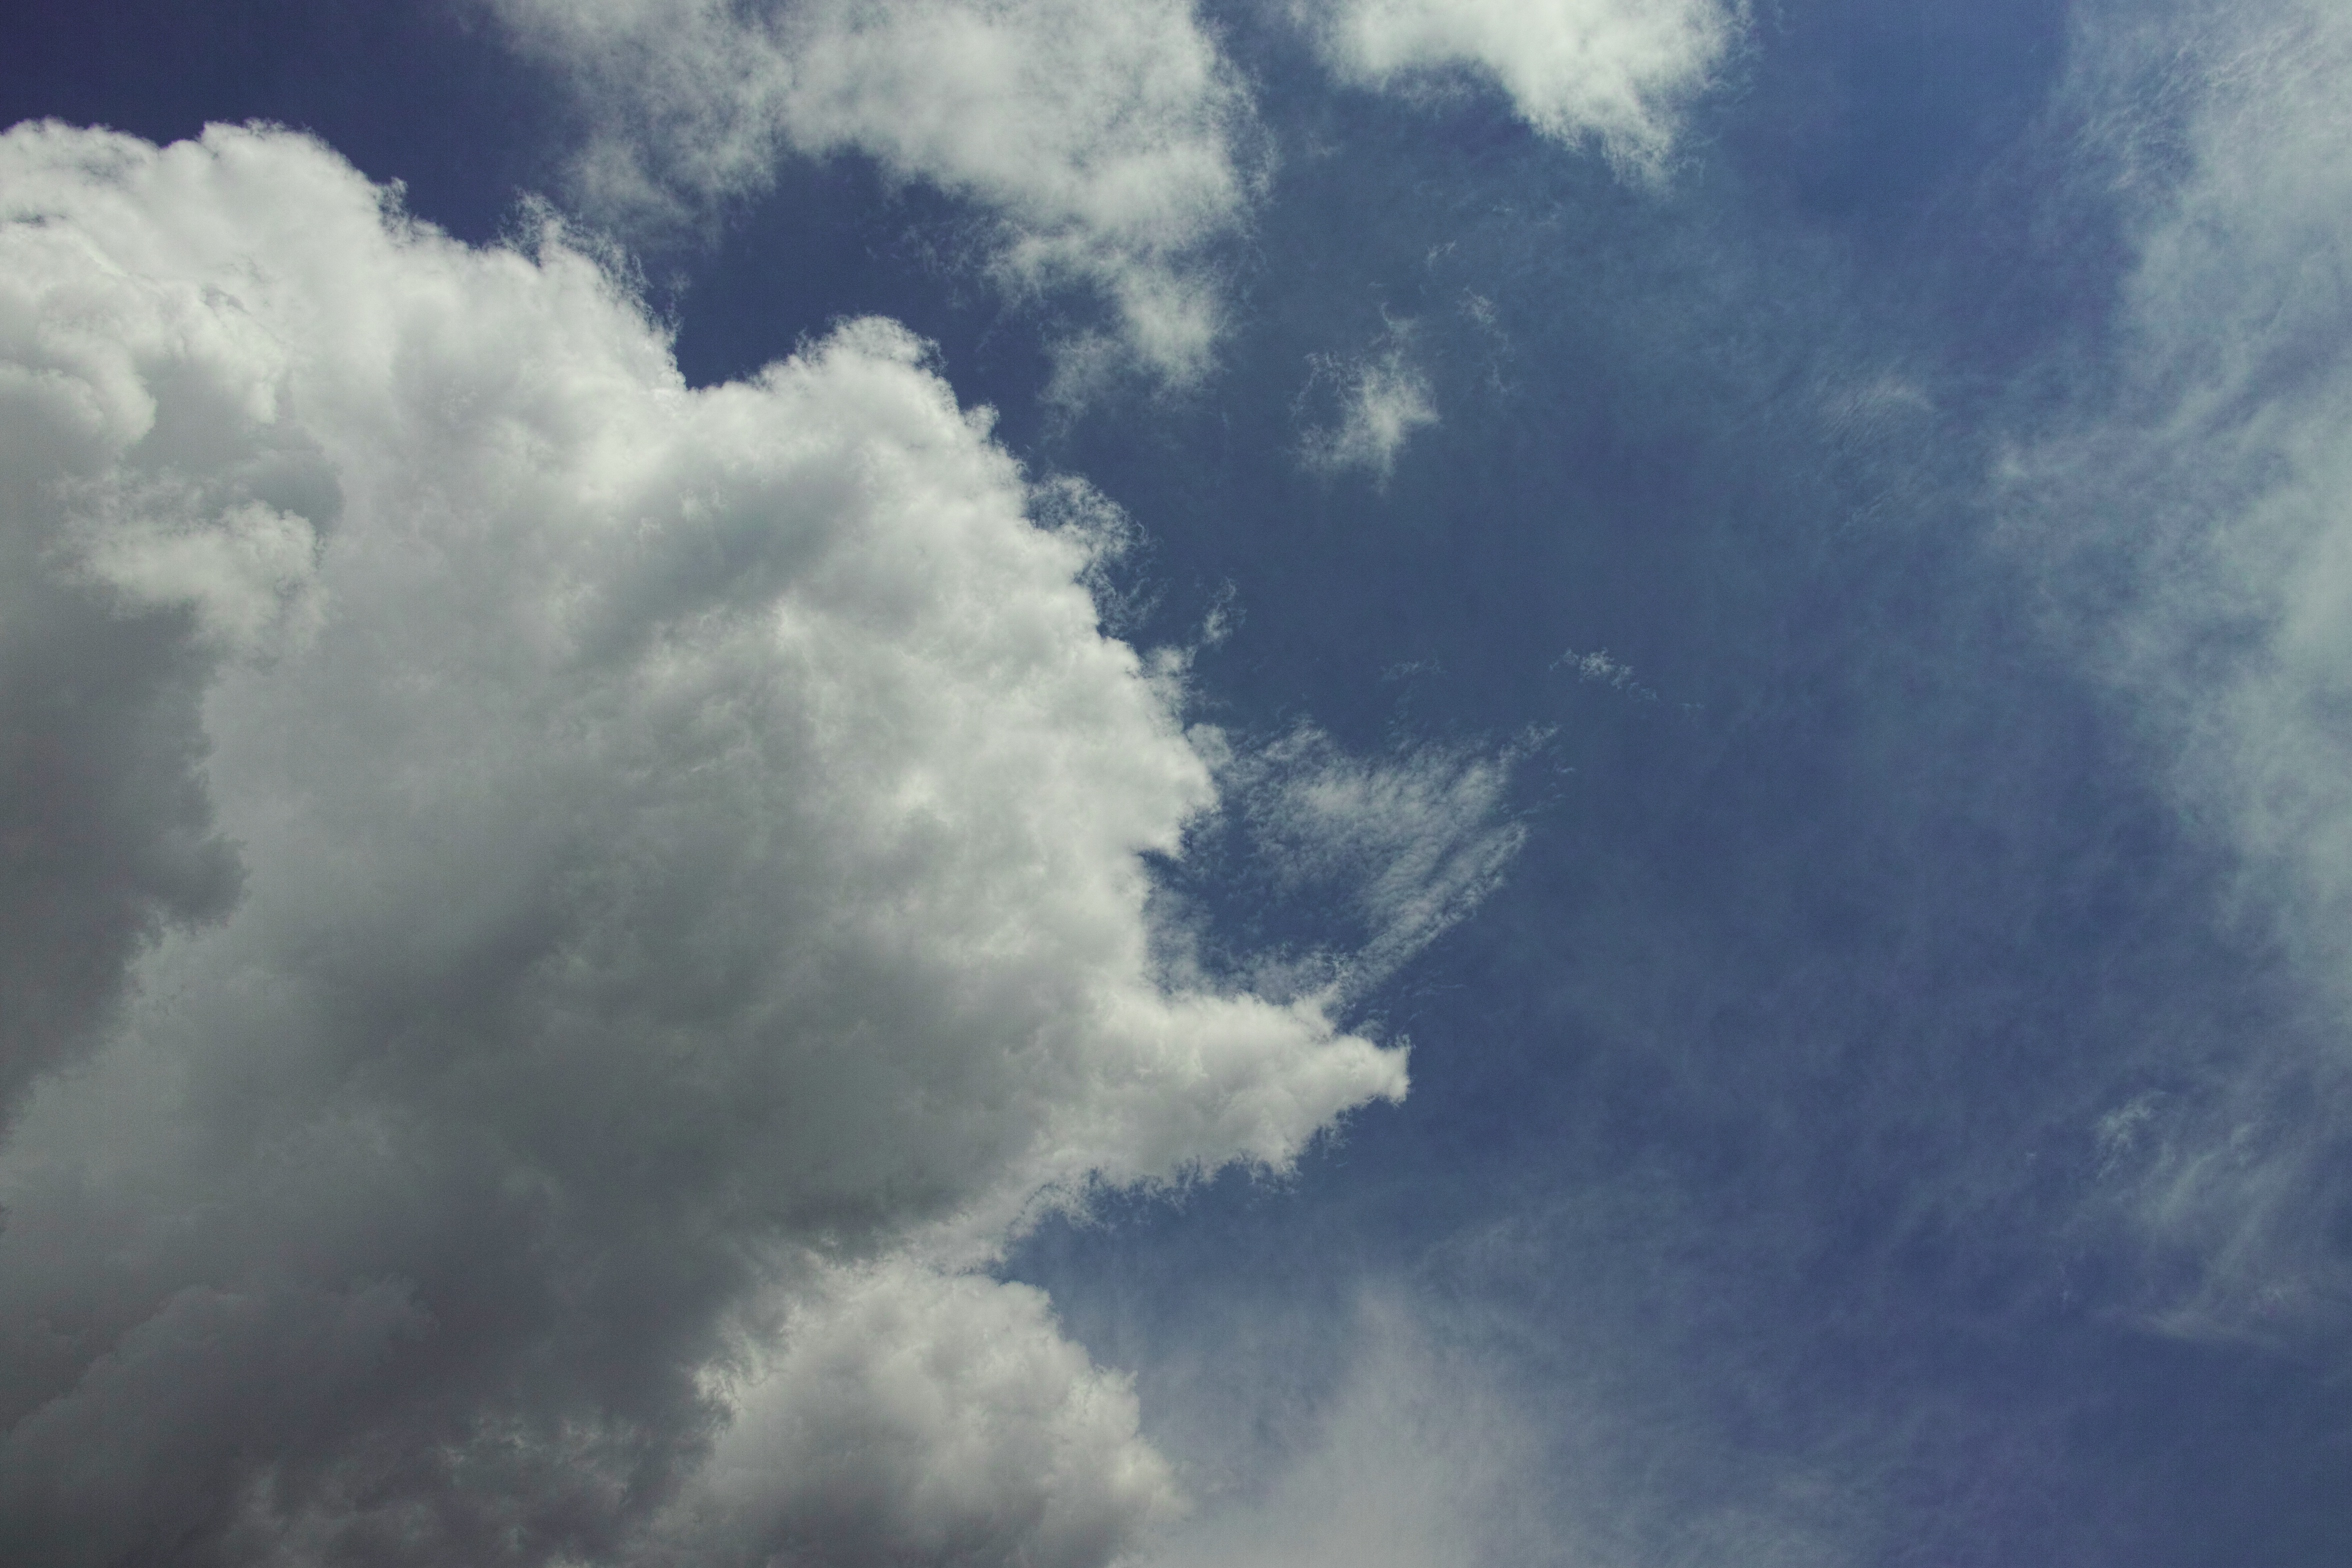
nature, outdoor, winter, cloud, sky, atmosphere, summer, daytime, spring, cumulus, blue, season, clouds, background, horizontal, meteorological phenomenon, atmosphere of earth